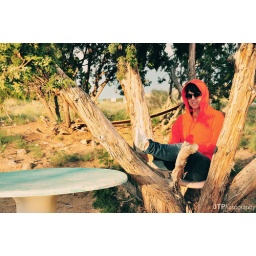
Angie in a tree chair